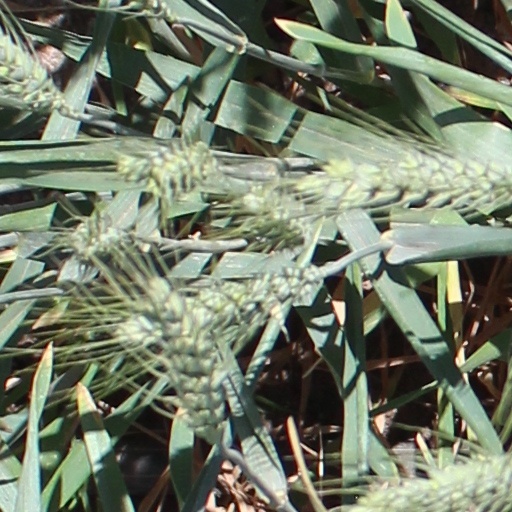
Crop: wheat